Buccal space

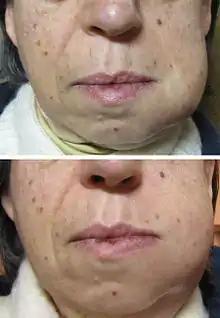
An abscess originating from a tooth which has spread to involve the buccal space. Above, deformation of the cheek on the second day. Below, deformation on the third day.

Sometimes the buccal space is reported to be the most commonly involved fascial space by dental abscesses, although other sources report it is the submandibular space. Infections originating in either maxillary or mandibular teeth can spread into the buccal space, usually maxillary molars (most commonly) and premolars or mandibular premolars. Odontogenic infections which erode through the buccal cortical plate of the mandible or maxilla will either spread into the buccal vestibule (sulcus) and drain intra-orally, or into the buccal space, depending upon the level of the perforation in relation to the attachment of buccinator to the maxilla above and the mandible below (see diagrams). Frequently infection spreads in both directions as the buccinator is only a partial barrier. Infections associated with mandibular teeth with apices at a level inferior to the attachment, and maxillary teeth with apices at a level superior to the attachment are more likely to drain into the buccal space.